American mutilation of Japanese war dead

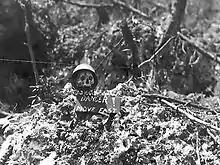
Front line warning sign using a Japanese soldier's skull on Peleliu October 1944

Another example of mutilation was related by Ore Marion, a U.S. marine who suggested that soldiers became "like animals" under harsh conditions: